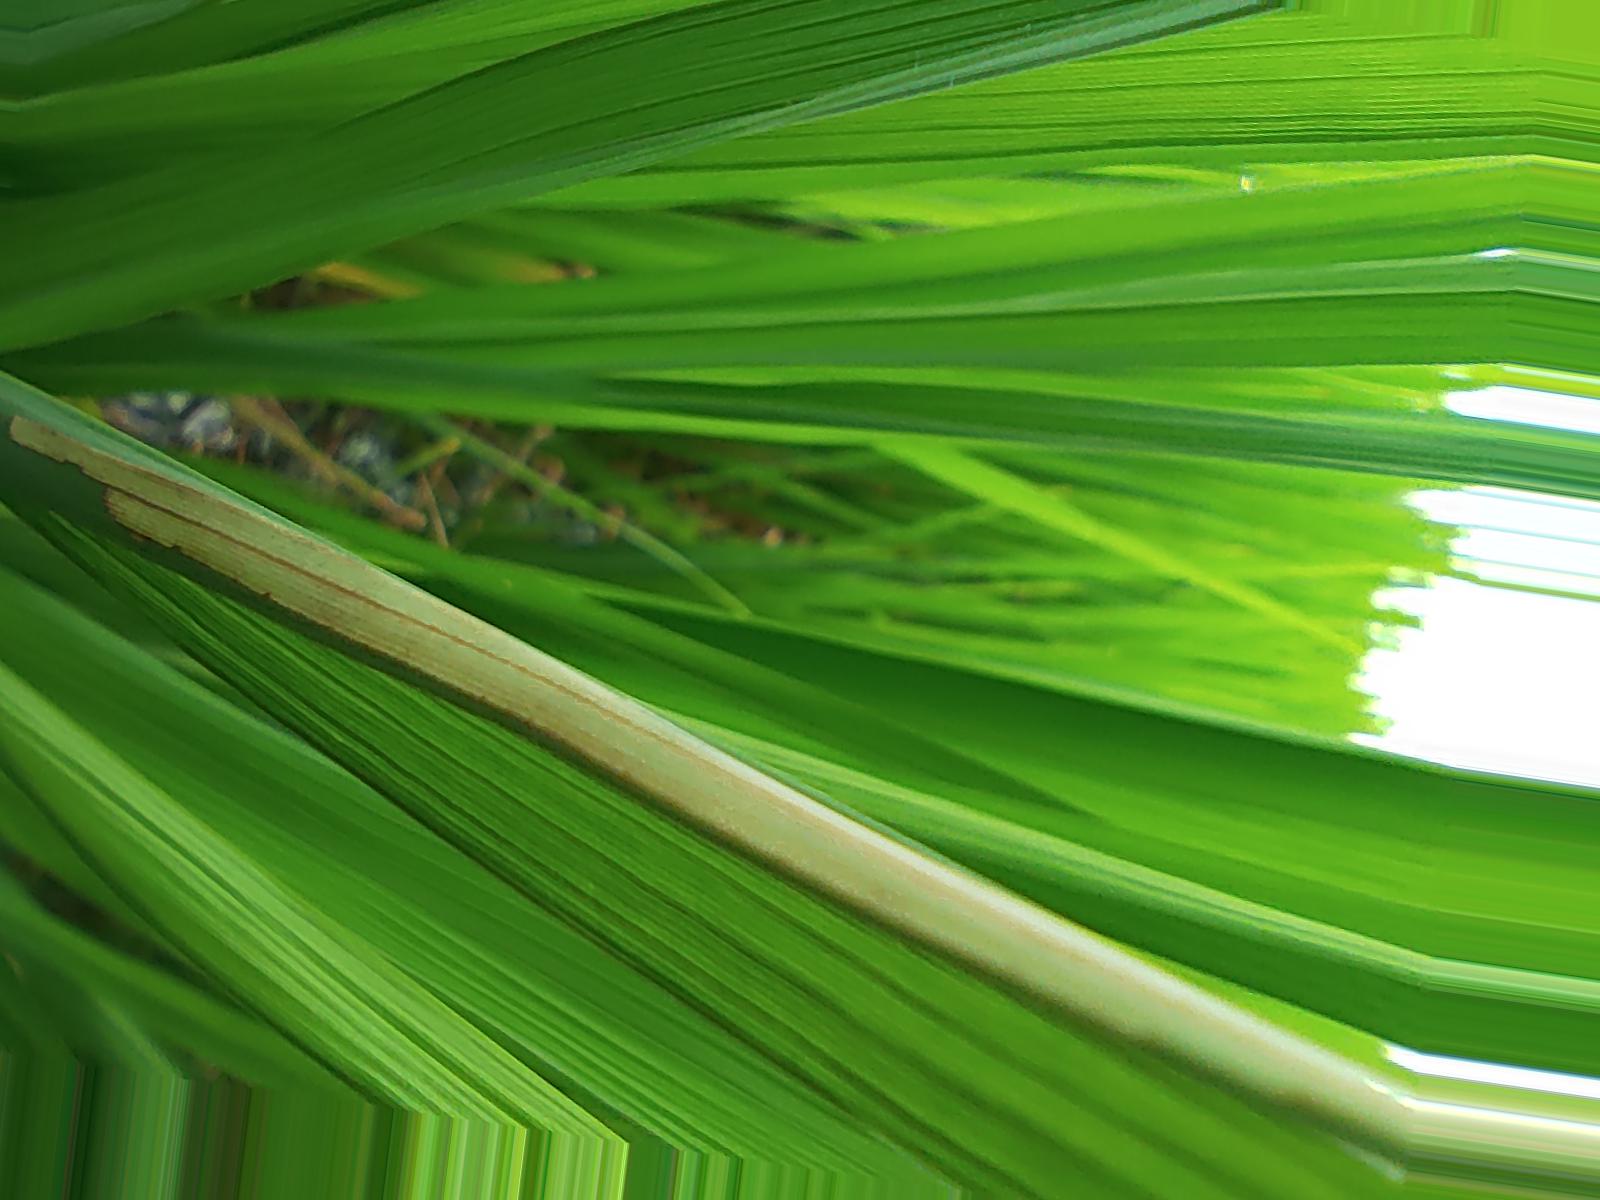
Nhãn: Sâu gai ( Hispa )